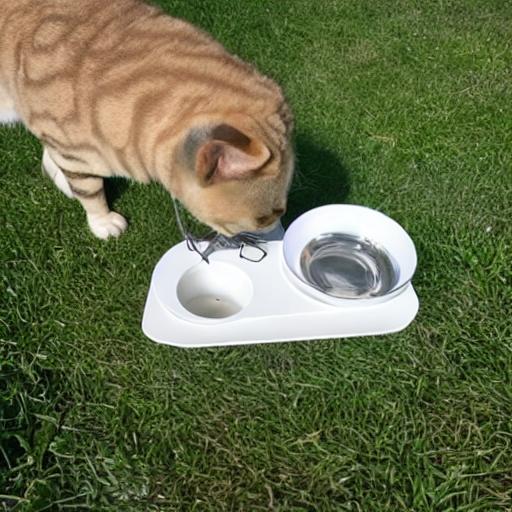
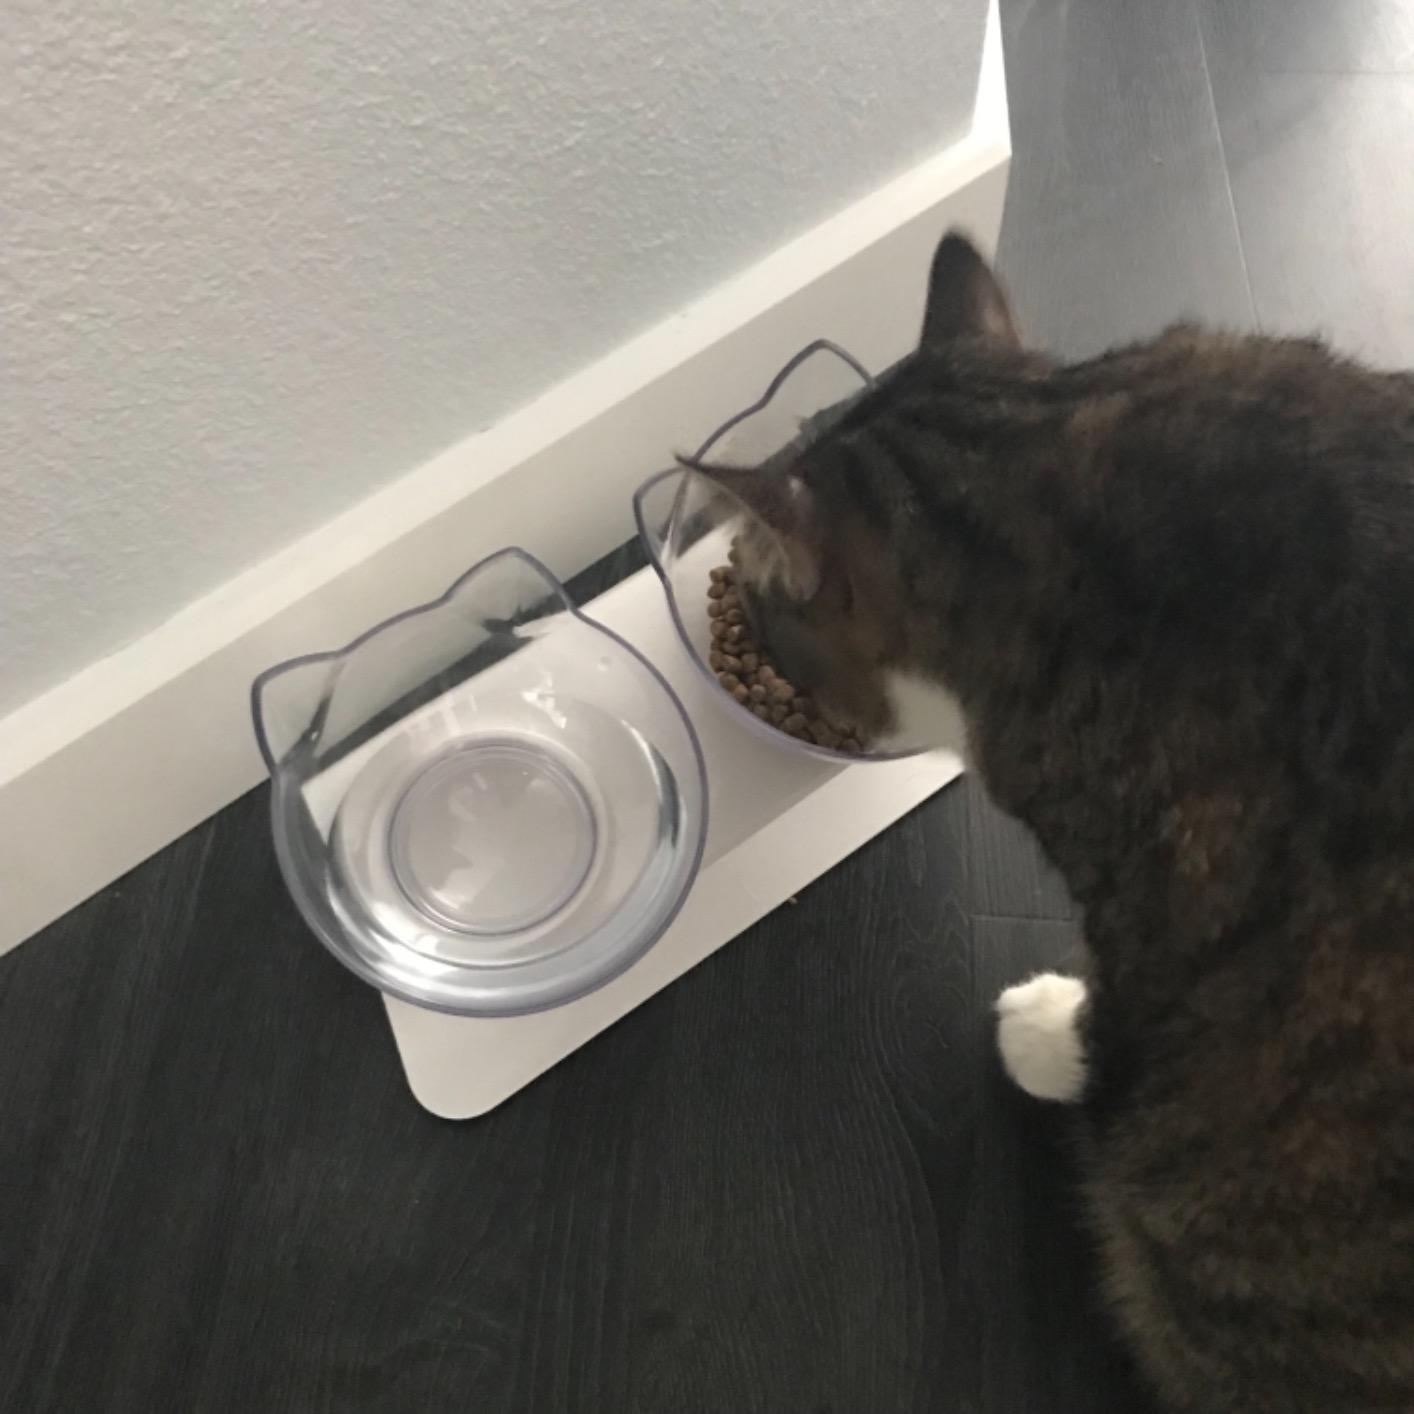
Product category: items_bowl
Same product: no